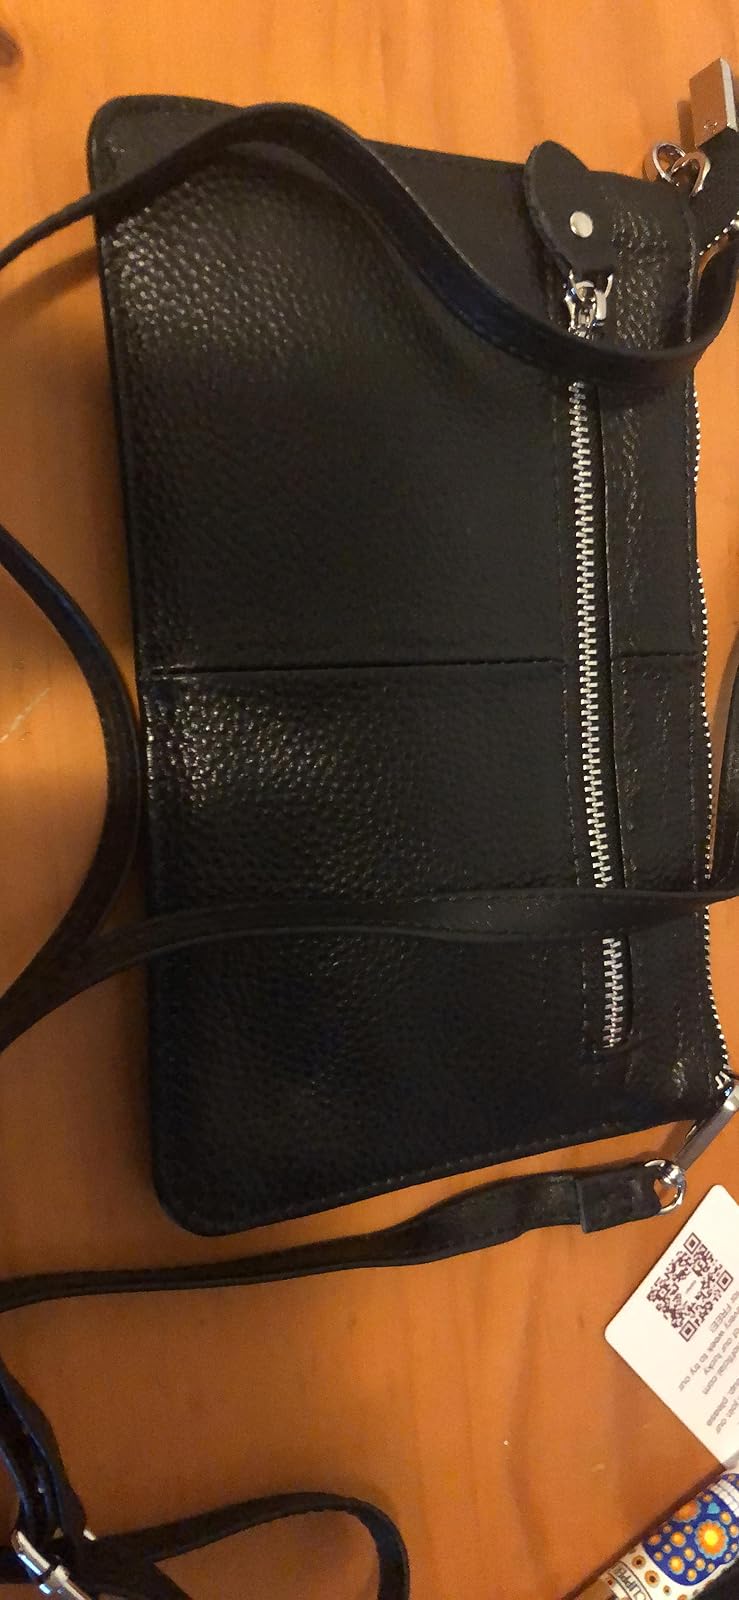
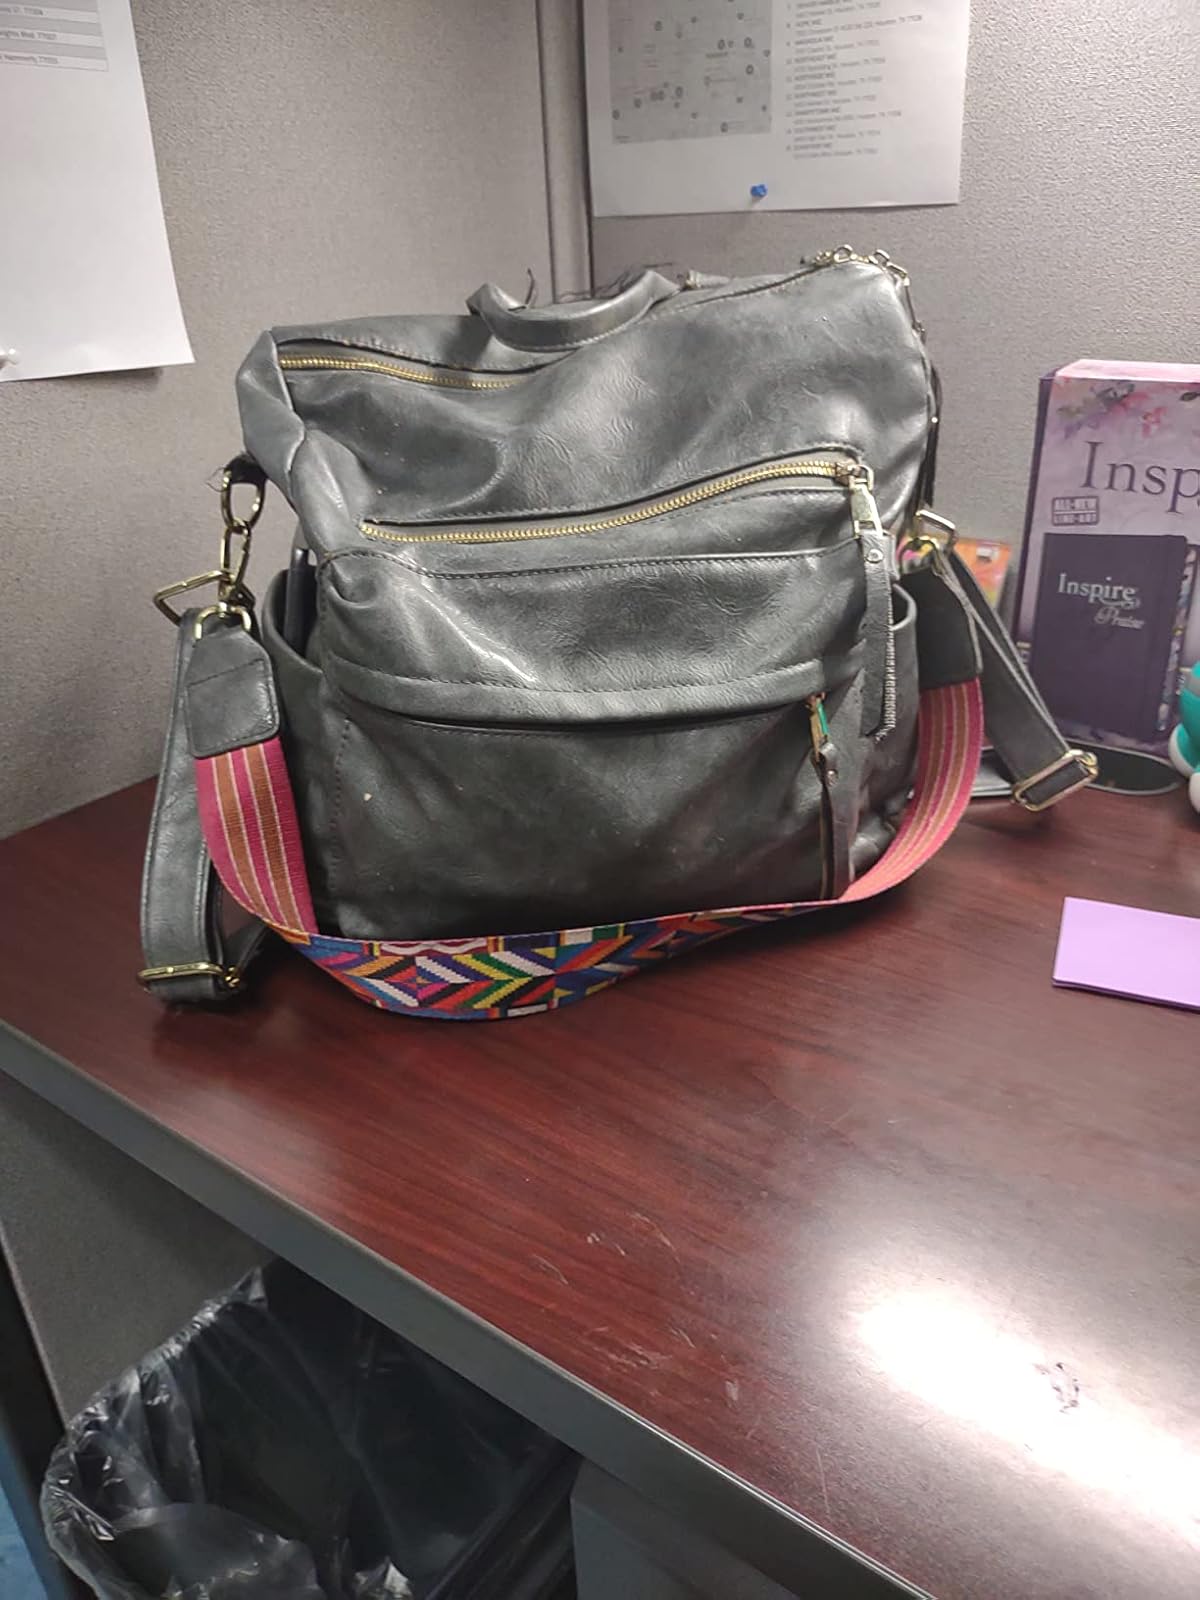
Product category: accessories_handbag
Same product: no